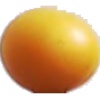
Label: Cherry Wax Yellow 1